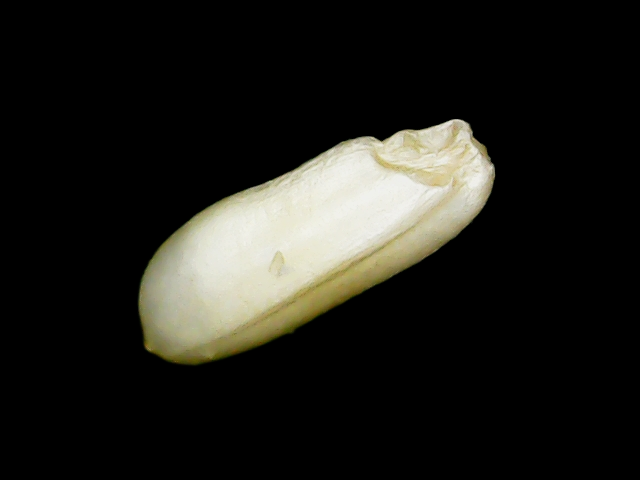
Rice variety: Binadhan8